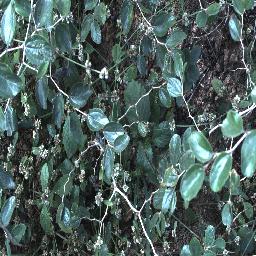
Label: chinee_apple